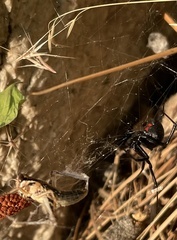
Species: Lactrodectus_hesperus